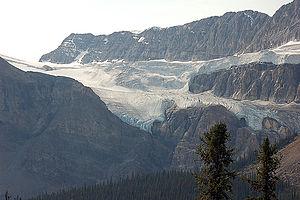
Le glacier Crowfoot, en anglais : Crowfoot Glacier est un glacier situé dans le parc national de Banff, en Alberta, au Canada, à 32 km au nord-ouest de Lake Louise, et peut être aperçu depuis Icefields Parkway. Le glacier est situé sur le flanc nord-est du mont Crowfoot.